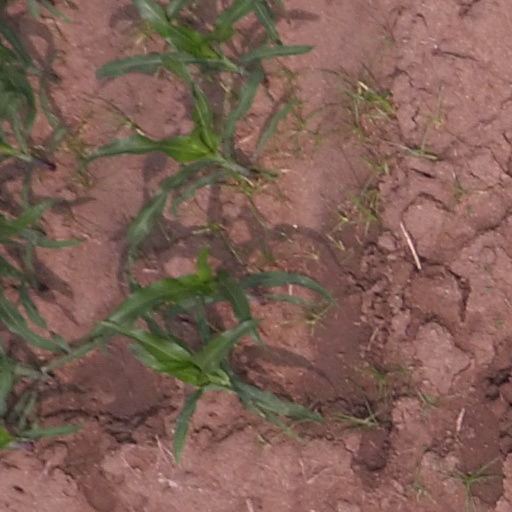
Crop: maize; corn